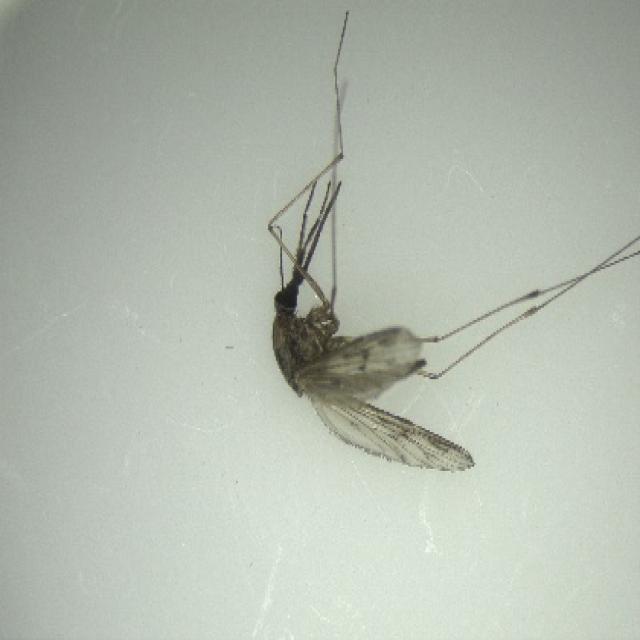
Species: anopheles_sinensis